Thomas Agar-Robartes, 1st Baron Robartes

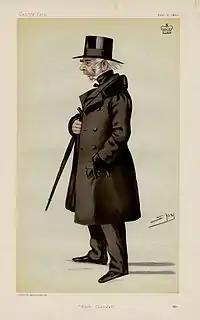
Vanity Fair caricature. Caption reads East Cornwall

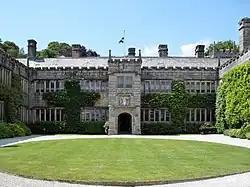
Lanhydrock House

Robartes was the son of the Hon. Charles Bagenal Agar, youngest son of James Agar, 1st Viscount Clifden. His mother was Anna Maria Hunt, heiress of Lanhydrock, great-niece of Henry Robartes, 3rd Earl of Radnor and 4th Baron Robartes (which titles became extinct in 1757; see the Earl of Radnor 1679 creation for more information). He adopted the Robartes name by warrant in 1822 and inherited the Lanhydrock estate.